Pomeranian Switzerland

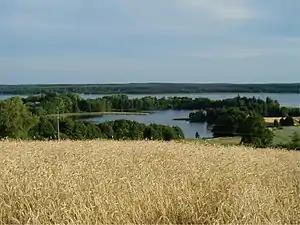
Jezioro Lubie (Großer Lübbesee)

Pomeranian Switzerland is a hill country region in Pomerania in the Polish Voivodeship of West Pomerania. It is part of the West Pomeranian Lake District on the Baltic Uplands. In Polish, the term Pomeranian Switzerland has not established itself and is only rarely used. In Poland, they tend to speak of the Dramburg Lake District ("Pojezierze Drawskie") when referring to Pomeranian Switzerland. The region around Połczyn Zdrój (Bad Polzin), by contrast, is known in Polish as Polzin Switzerland ("Szwajcaria Połczyńska"). The area has been described as a "region of beautiful lakes surrounded by beautiful woods."